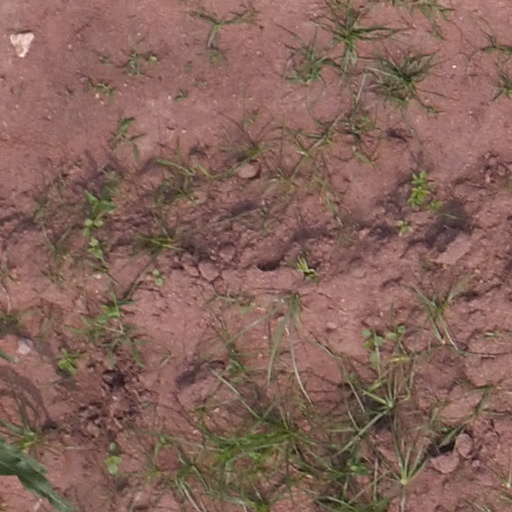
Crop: maize; corn